Siege of Mariupol

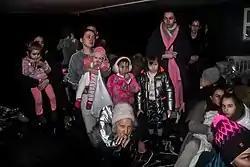
Refugee civilians in Mariupol, 12 March 2022

Ukraine's military stated on 12 March that Russian forces had captured the eastern outskirts of Mariupol. Later, a vehicle convoy of 82 ethnic Greeks was able to leave the city via a humanitarian corridor.